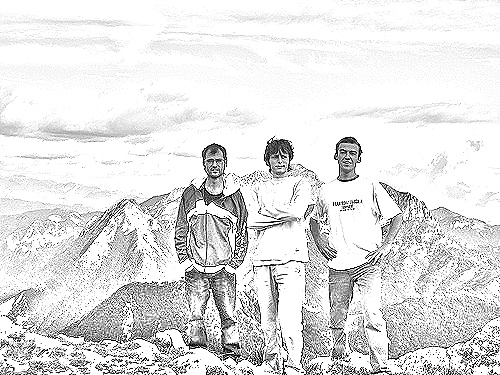
Portrait style: Sketch Portrait